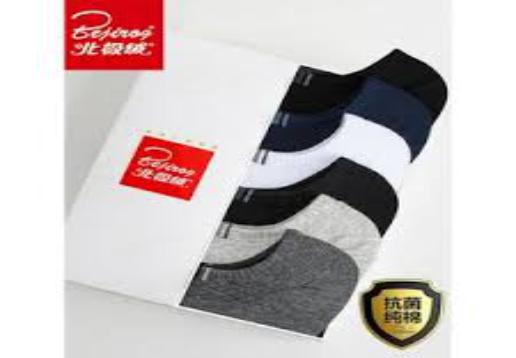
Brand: BeiJiRong
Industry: Clothes